Iranian Enlightenment

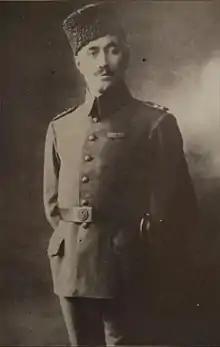
Haydar Khan Amo-oghli, one of the leaders of the Constitutional Revolution and the founder of the Social Democratic Party and Communist Party of Iran

After the victory of the Constitutional Revolution in 1906, leftist ideologies entered Iran, supported by a number of emerging constitutional leaders such as Hassan Taghizadeh and Haydar Khan Amo-oghli. It was at this time that the Social Democratic Party, a remnant of the Baku Hemmat party, was formed. However, after a while, Taghizadeh and Amo-oghli clashed over the extremism and assassinations committed by Amo-oghli, which led to the dissolution of the party.